512th Fighter Squadron

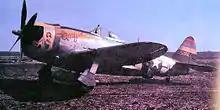
512th Fighter Squadron P-47D Thunderbolt

The squadron arrived at RAF Ashford in England in early April and flew its first combat mission the following month, preparing for Operation Overlord, the Allied invasion of Normandy. It attacked military airfields, bridges and marshalling yards in France. On D-Day, the squadron flew patrols in the vicinity of the invasion beaches and armed reconnaissance and dive bombing missions.